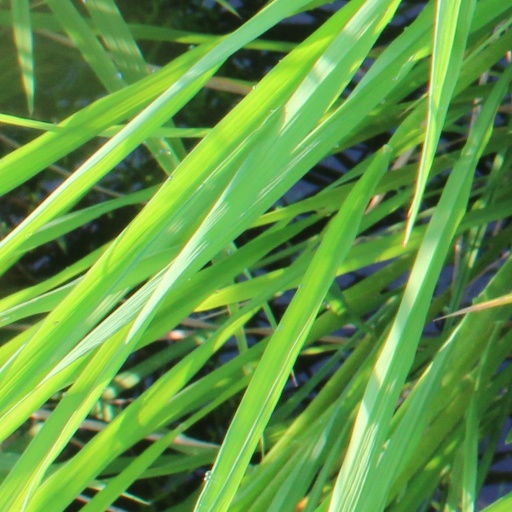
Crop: rice